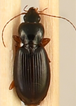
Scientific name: Synuchus impunctatus
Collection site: Steigerwaldt-Chequamegon NEON (STEI), plot STEI_003